Jacob Chimarrhaeus

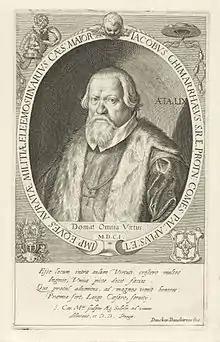
Portrait of Jacob Chimarrhaeus (1601), engraved by Aegidius Sadeler

Jacob Chimarrhaeus (1542–1614) was grand almoner to Holy Roman Emperor Rudolph II.